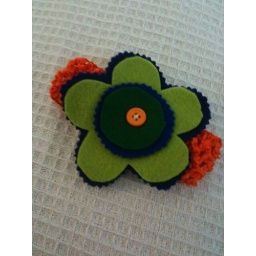
Handmade head band in orange and green